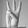
ASL letter: W